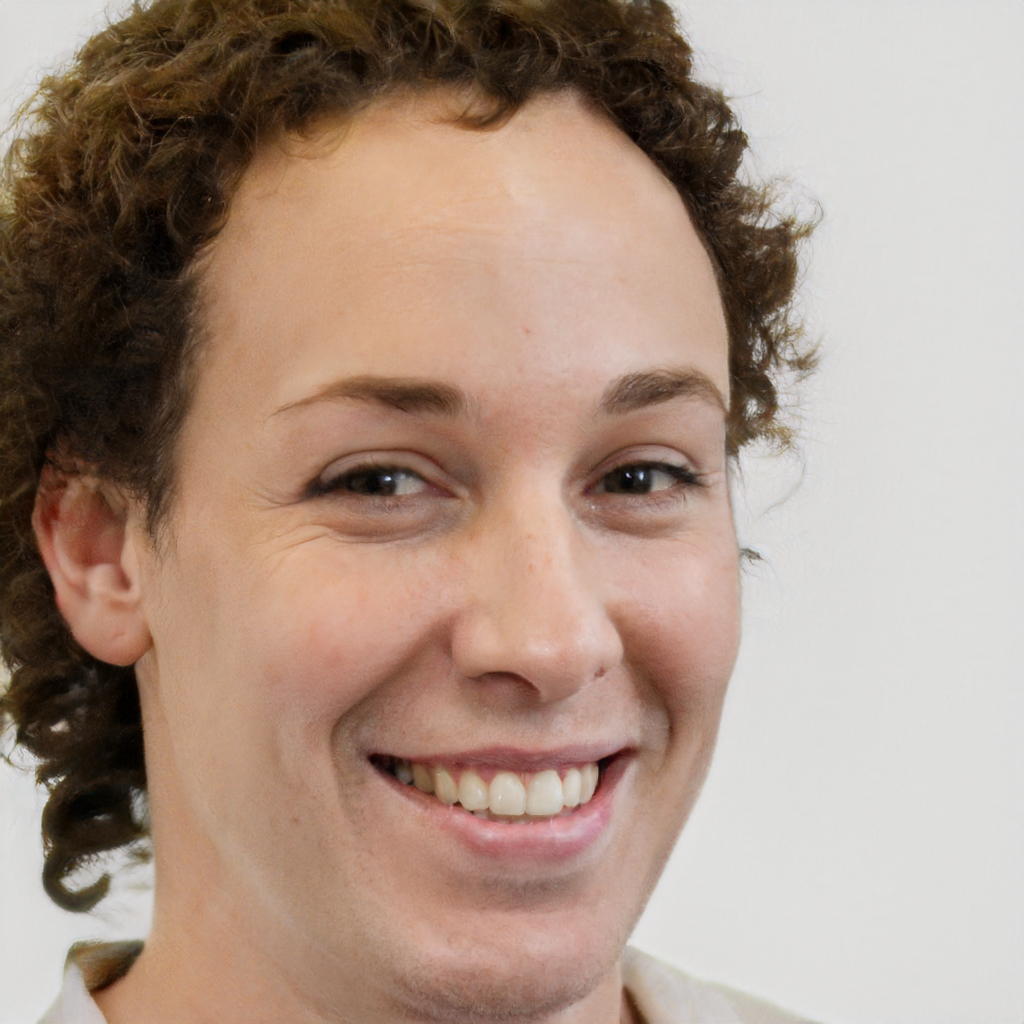
Portrait style: Real Portrait